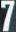
Number: 7